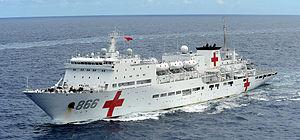
Le Daishan Dao est un navire-hôpital type 920 de la marine de la République populaire de Chine. Il est également connu sous le nom de Peace Ark en temps de paix.